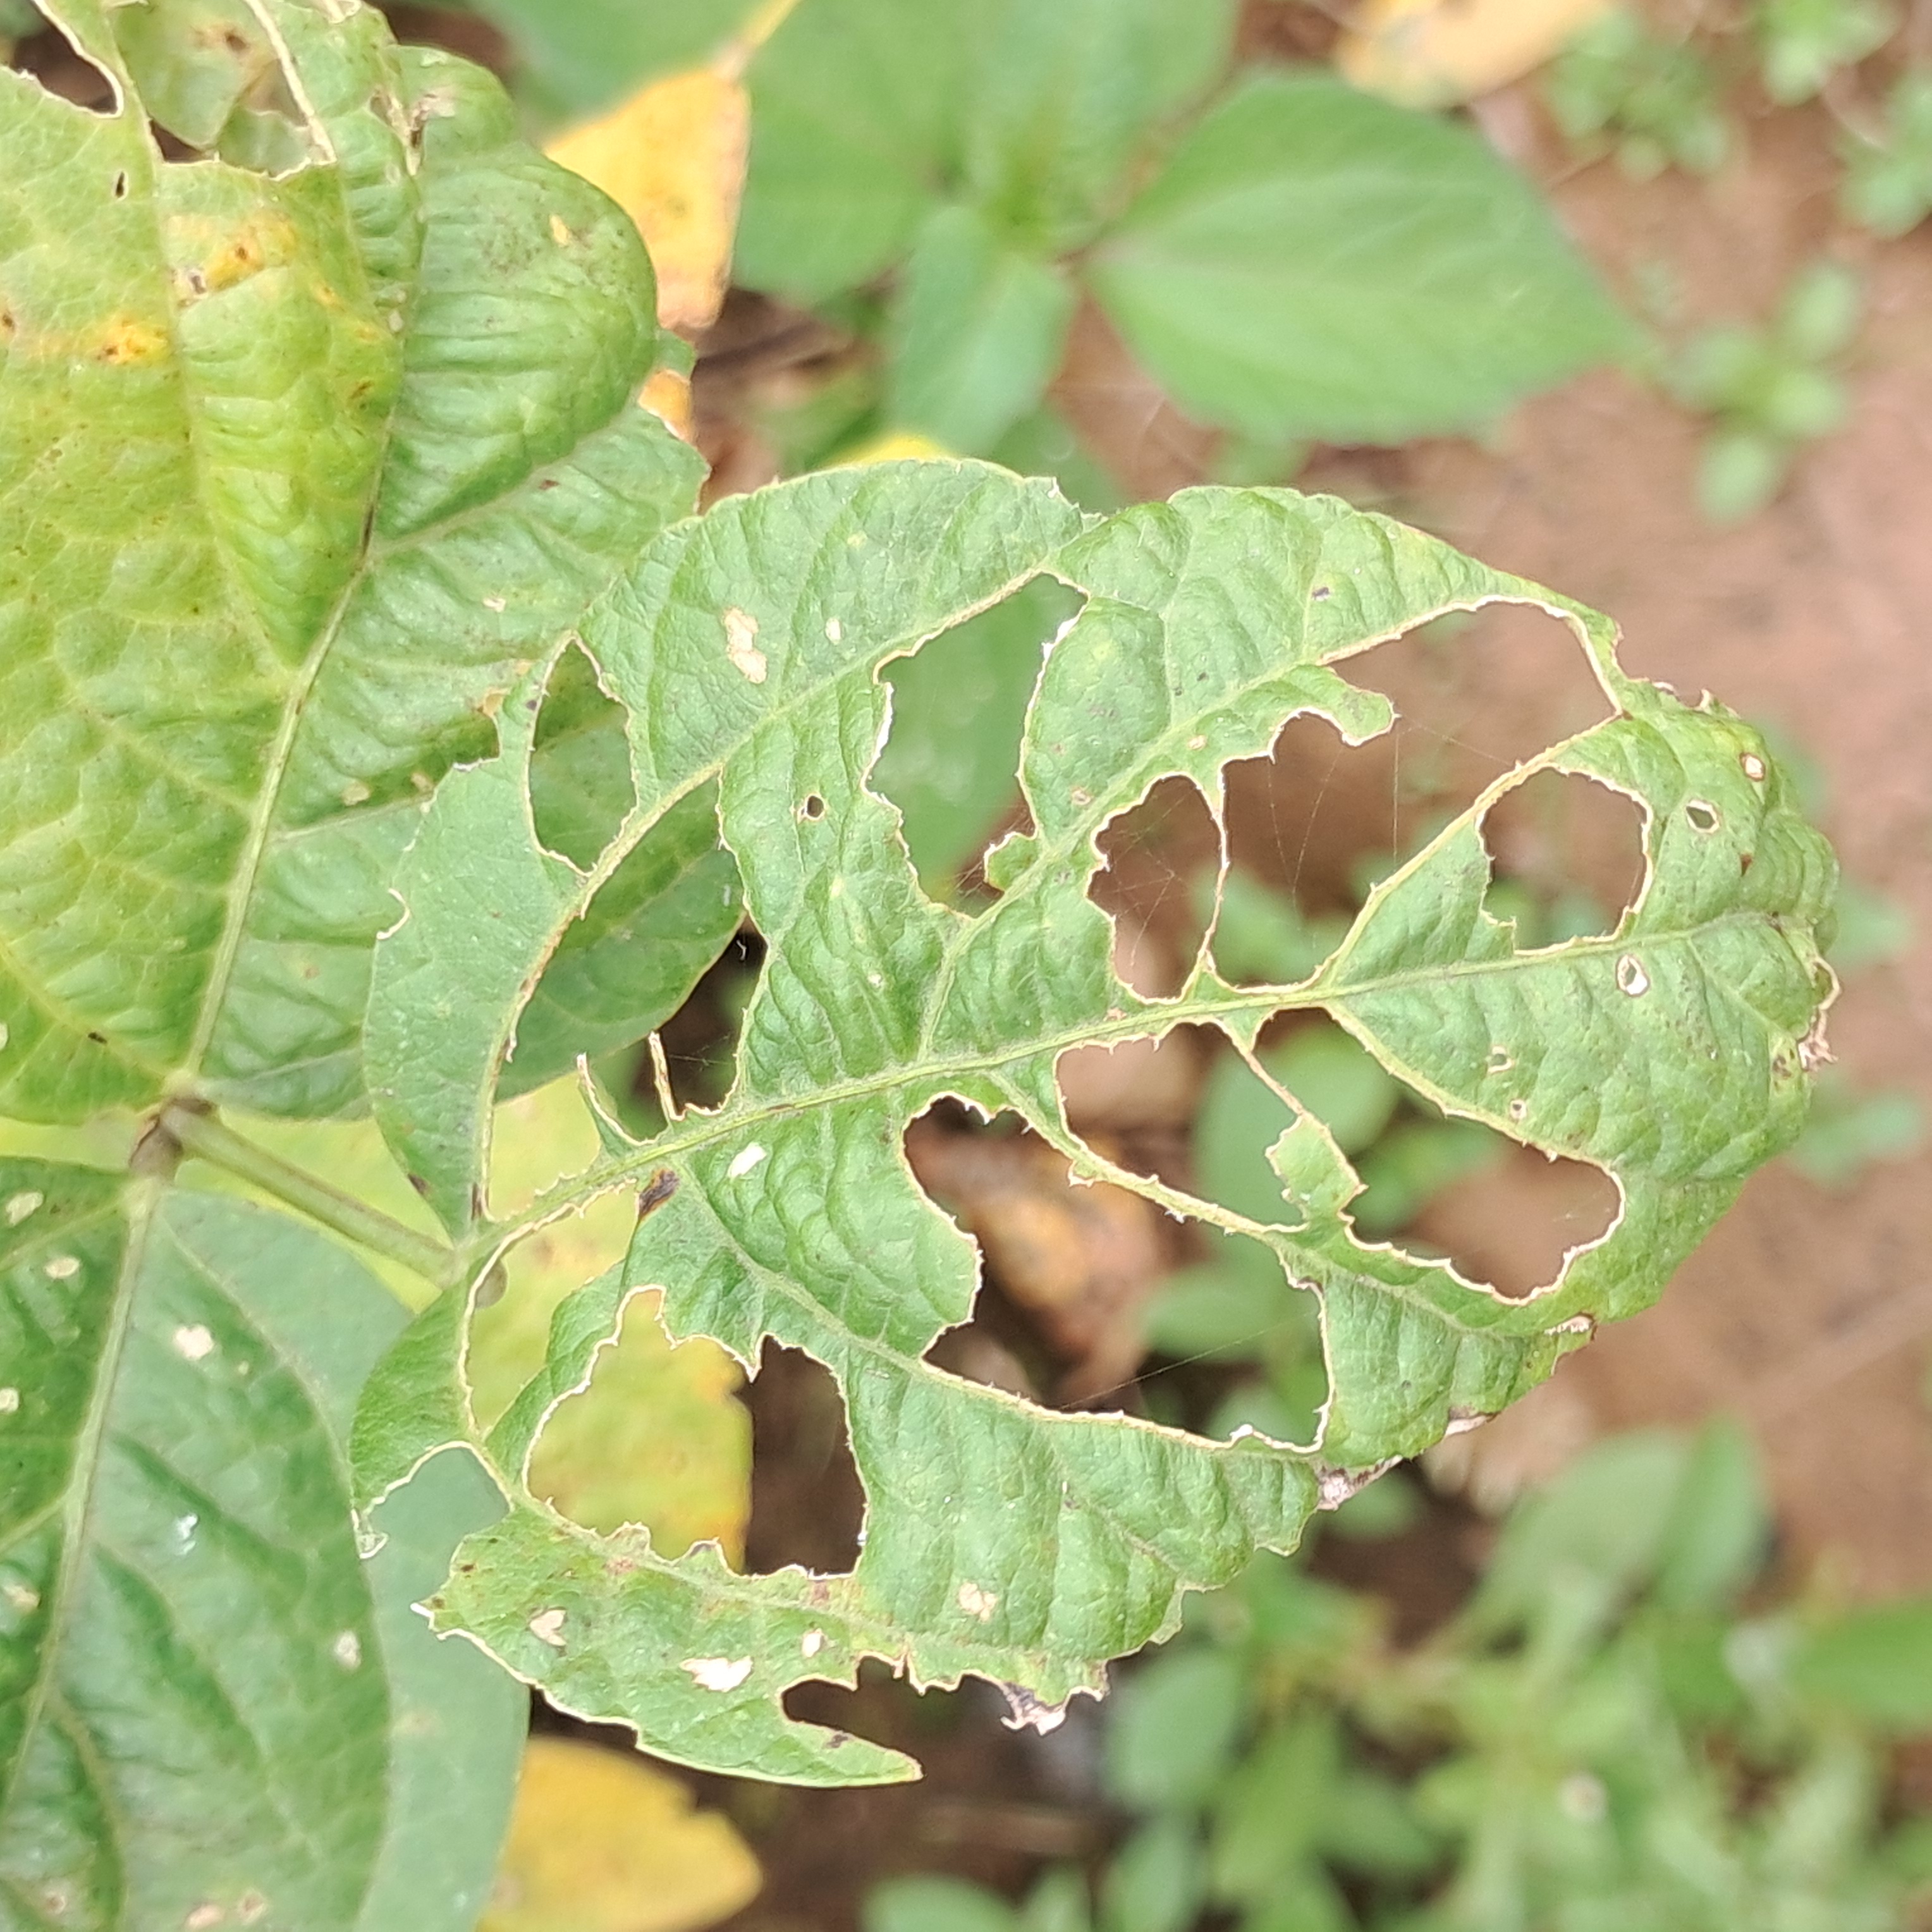
Label: Caterpillar_Semilooper_Pest